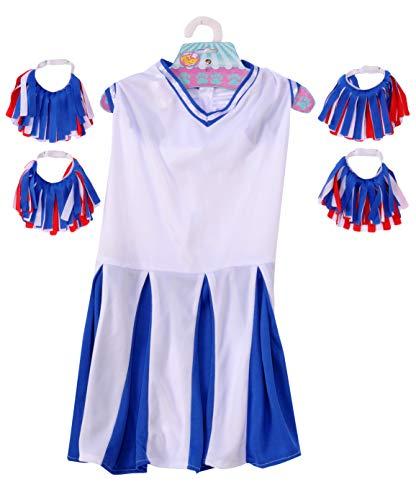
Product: Deluxe Cheerleader Pet Costume
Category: Pet Supplies | Dogs | Apparel & Accessories | Costumes
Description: White and blue cheerleader costume for your pet.
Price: $16.99
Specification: Product Dimensions:         14.4 x 10.9 x 1.6 inches ; 6.1 ounces    |Shipping Weight: 8.8 ounces (View shipping rates and policies)|Domestic Shipping: Item can be shipped within U.S.|International Shipping: This item can be shipped to select countries outside of the U.S.  Learn More|ASIN: B002GWUE92|Item model number: 885921 L|    #1585    in Dog Costumes